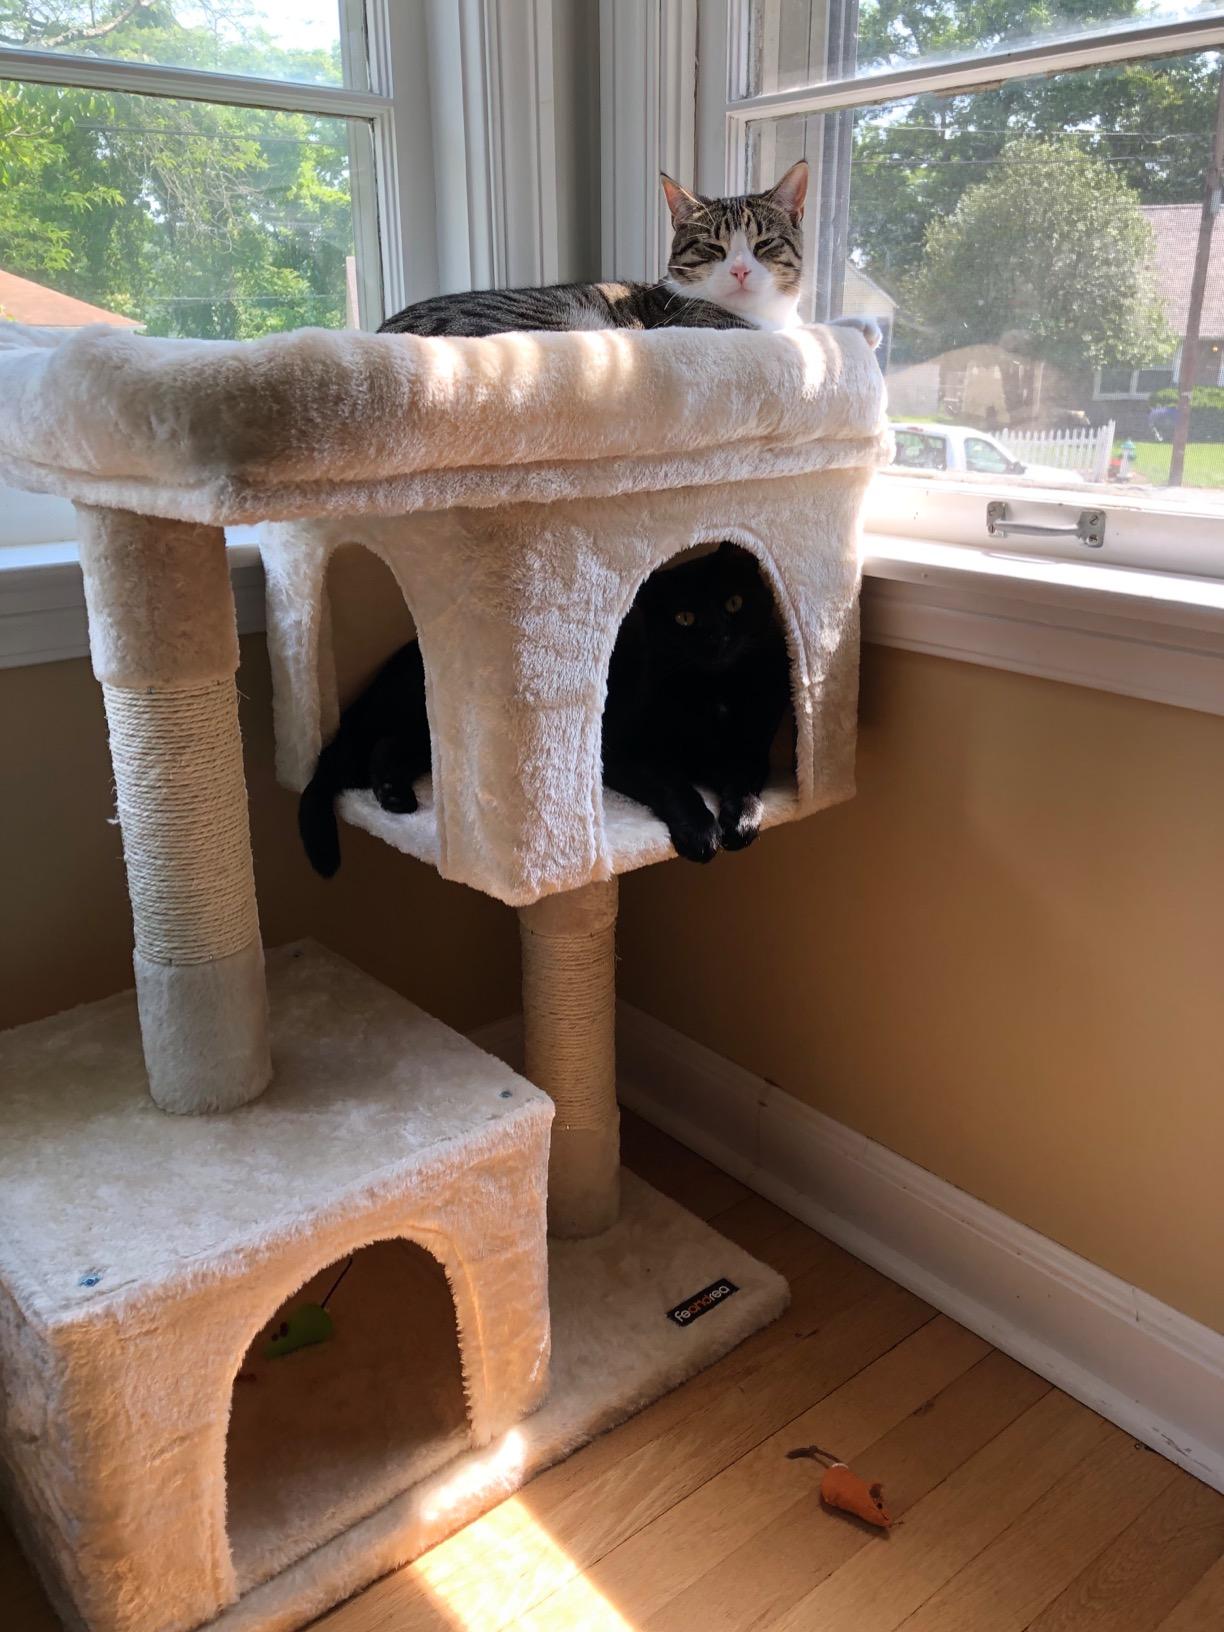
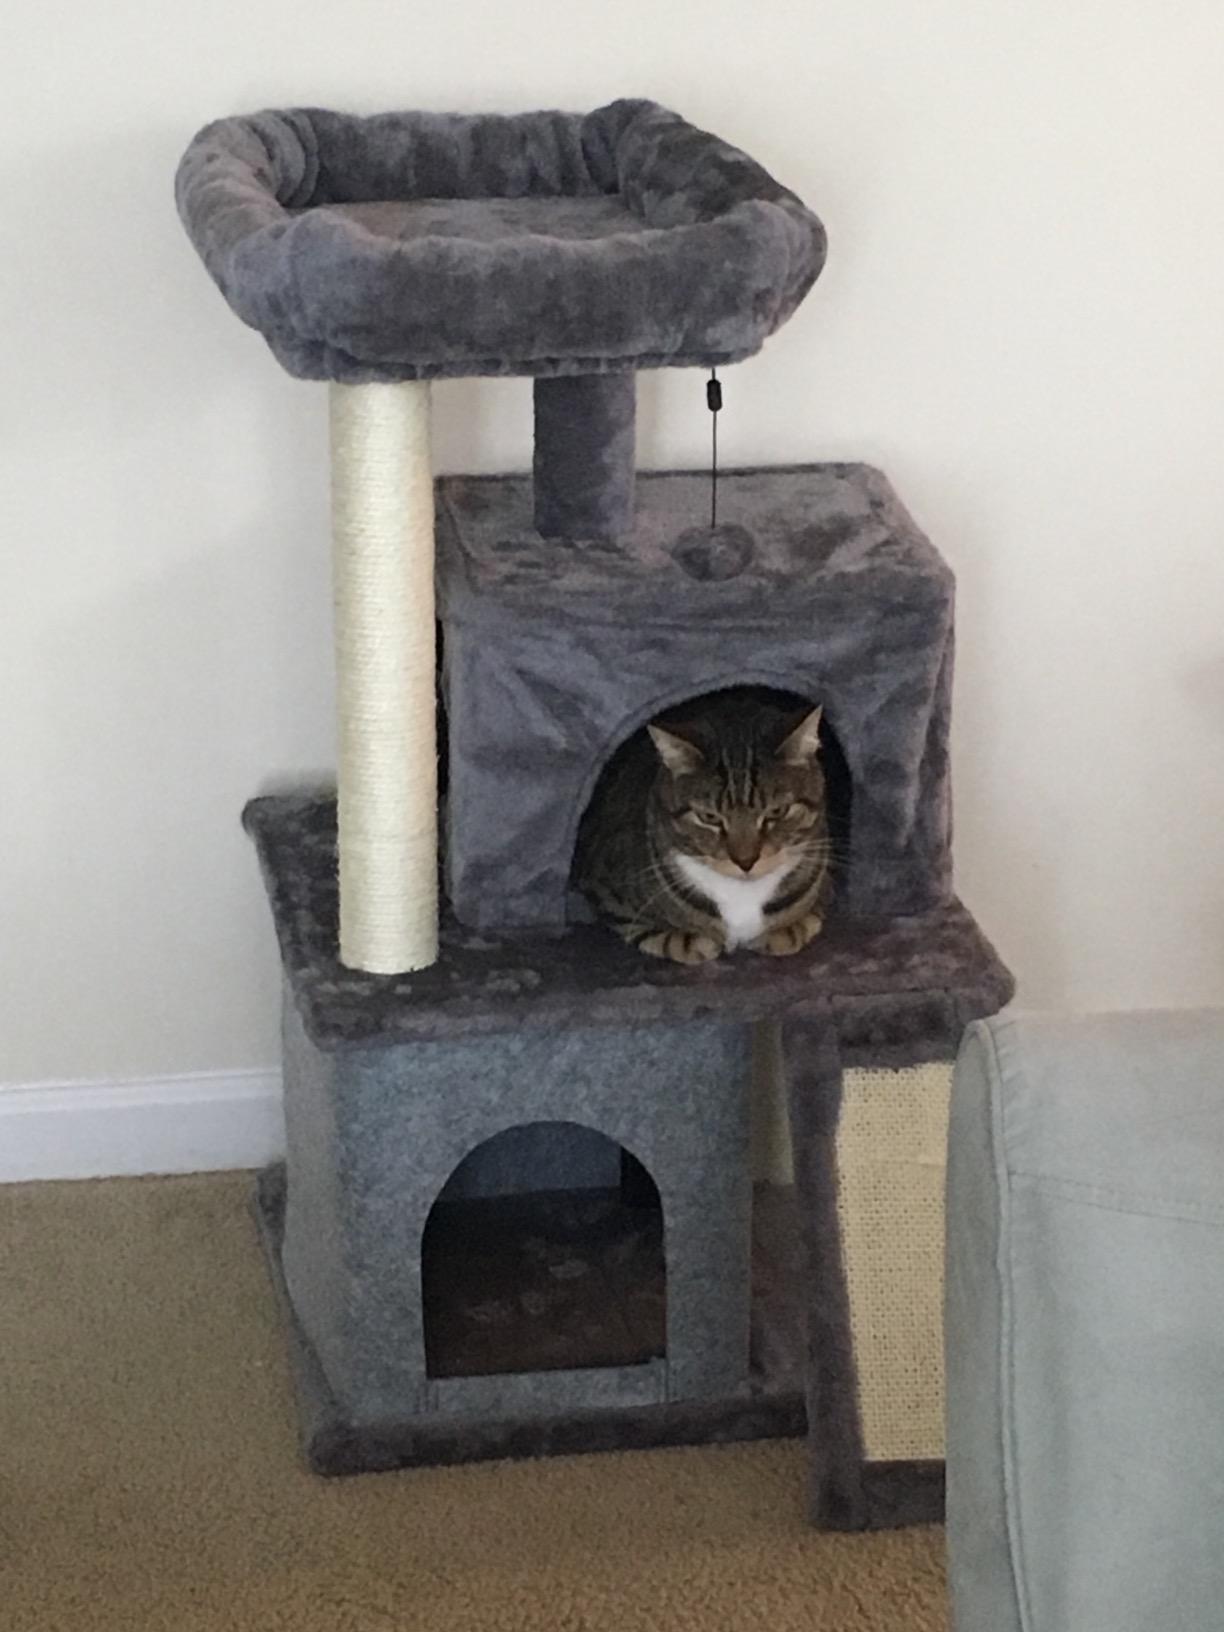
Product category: items_cat tree
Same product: no